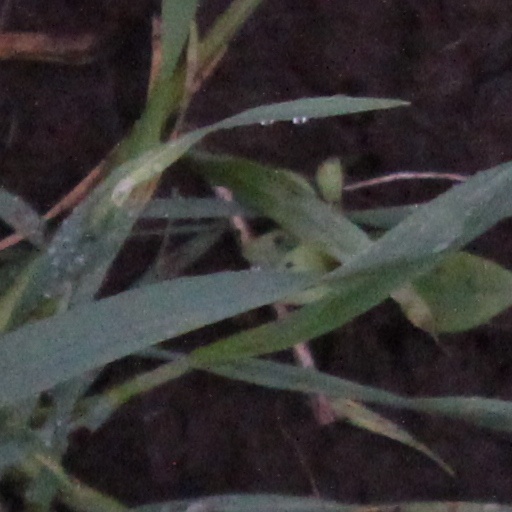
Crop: wheat